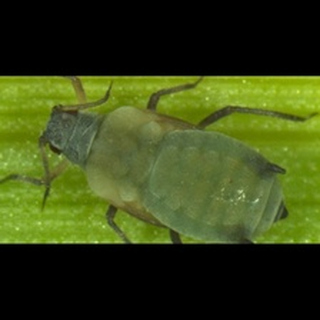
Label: wheat_aphid